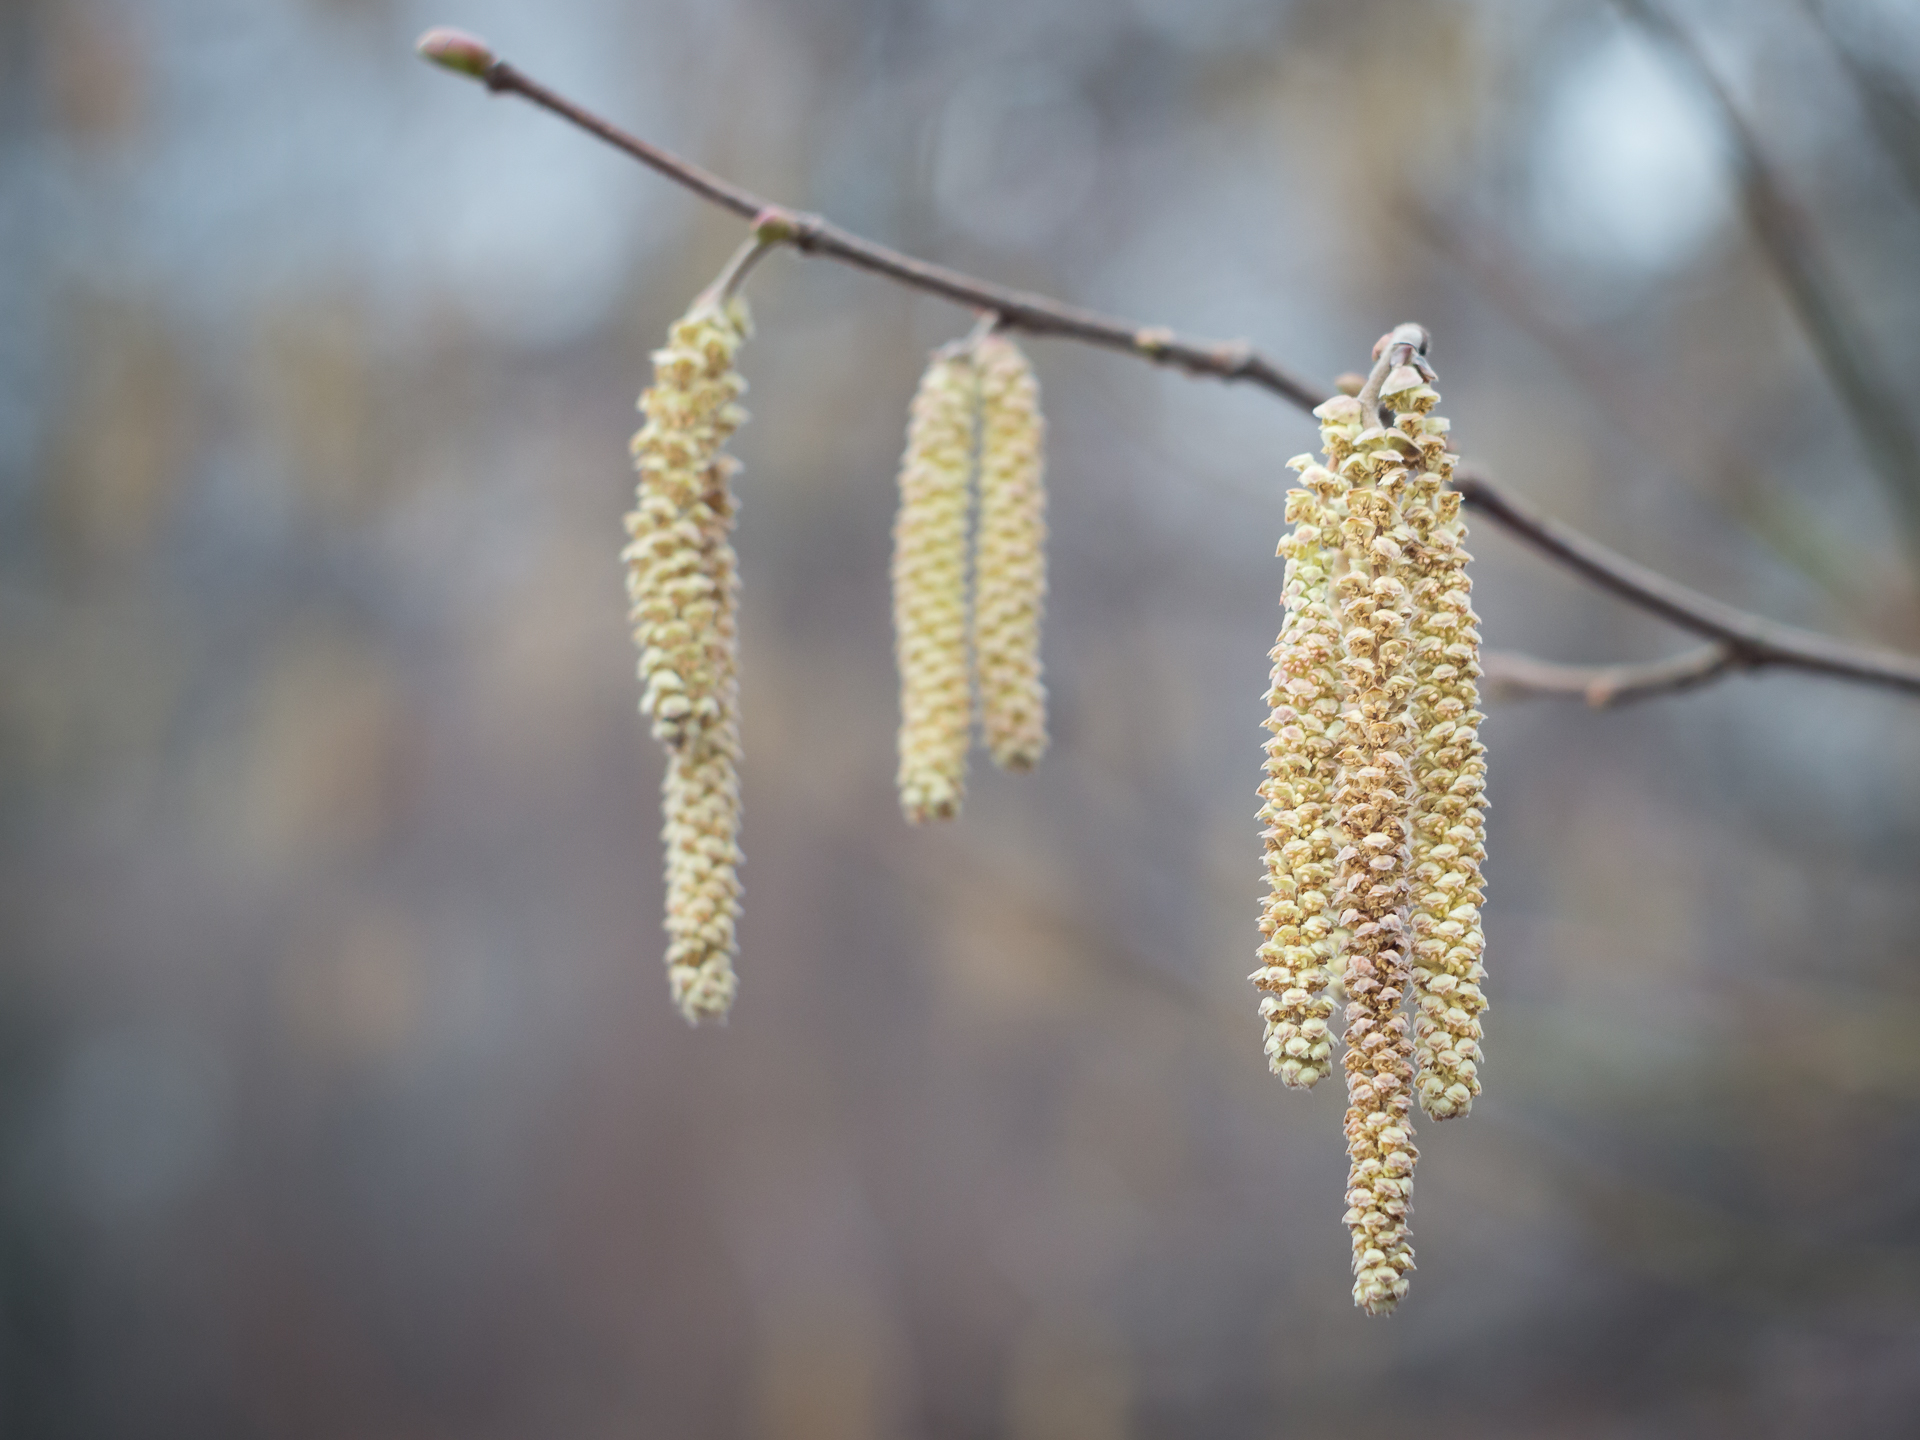
tree, nature, branch, winter, bokeh, plant, photography, leaf, flower, frost, foliage, pollen, spring, autumn, park, botany, flora, season, twig, close up, soft, dof, pflanze, helios, helios442, panasoniclumixg5, mellow, macro photography, flowering plant, grass family, plant stem, land plant